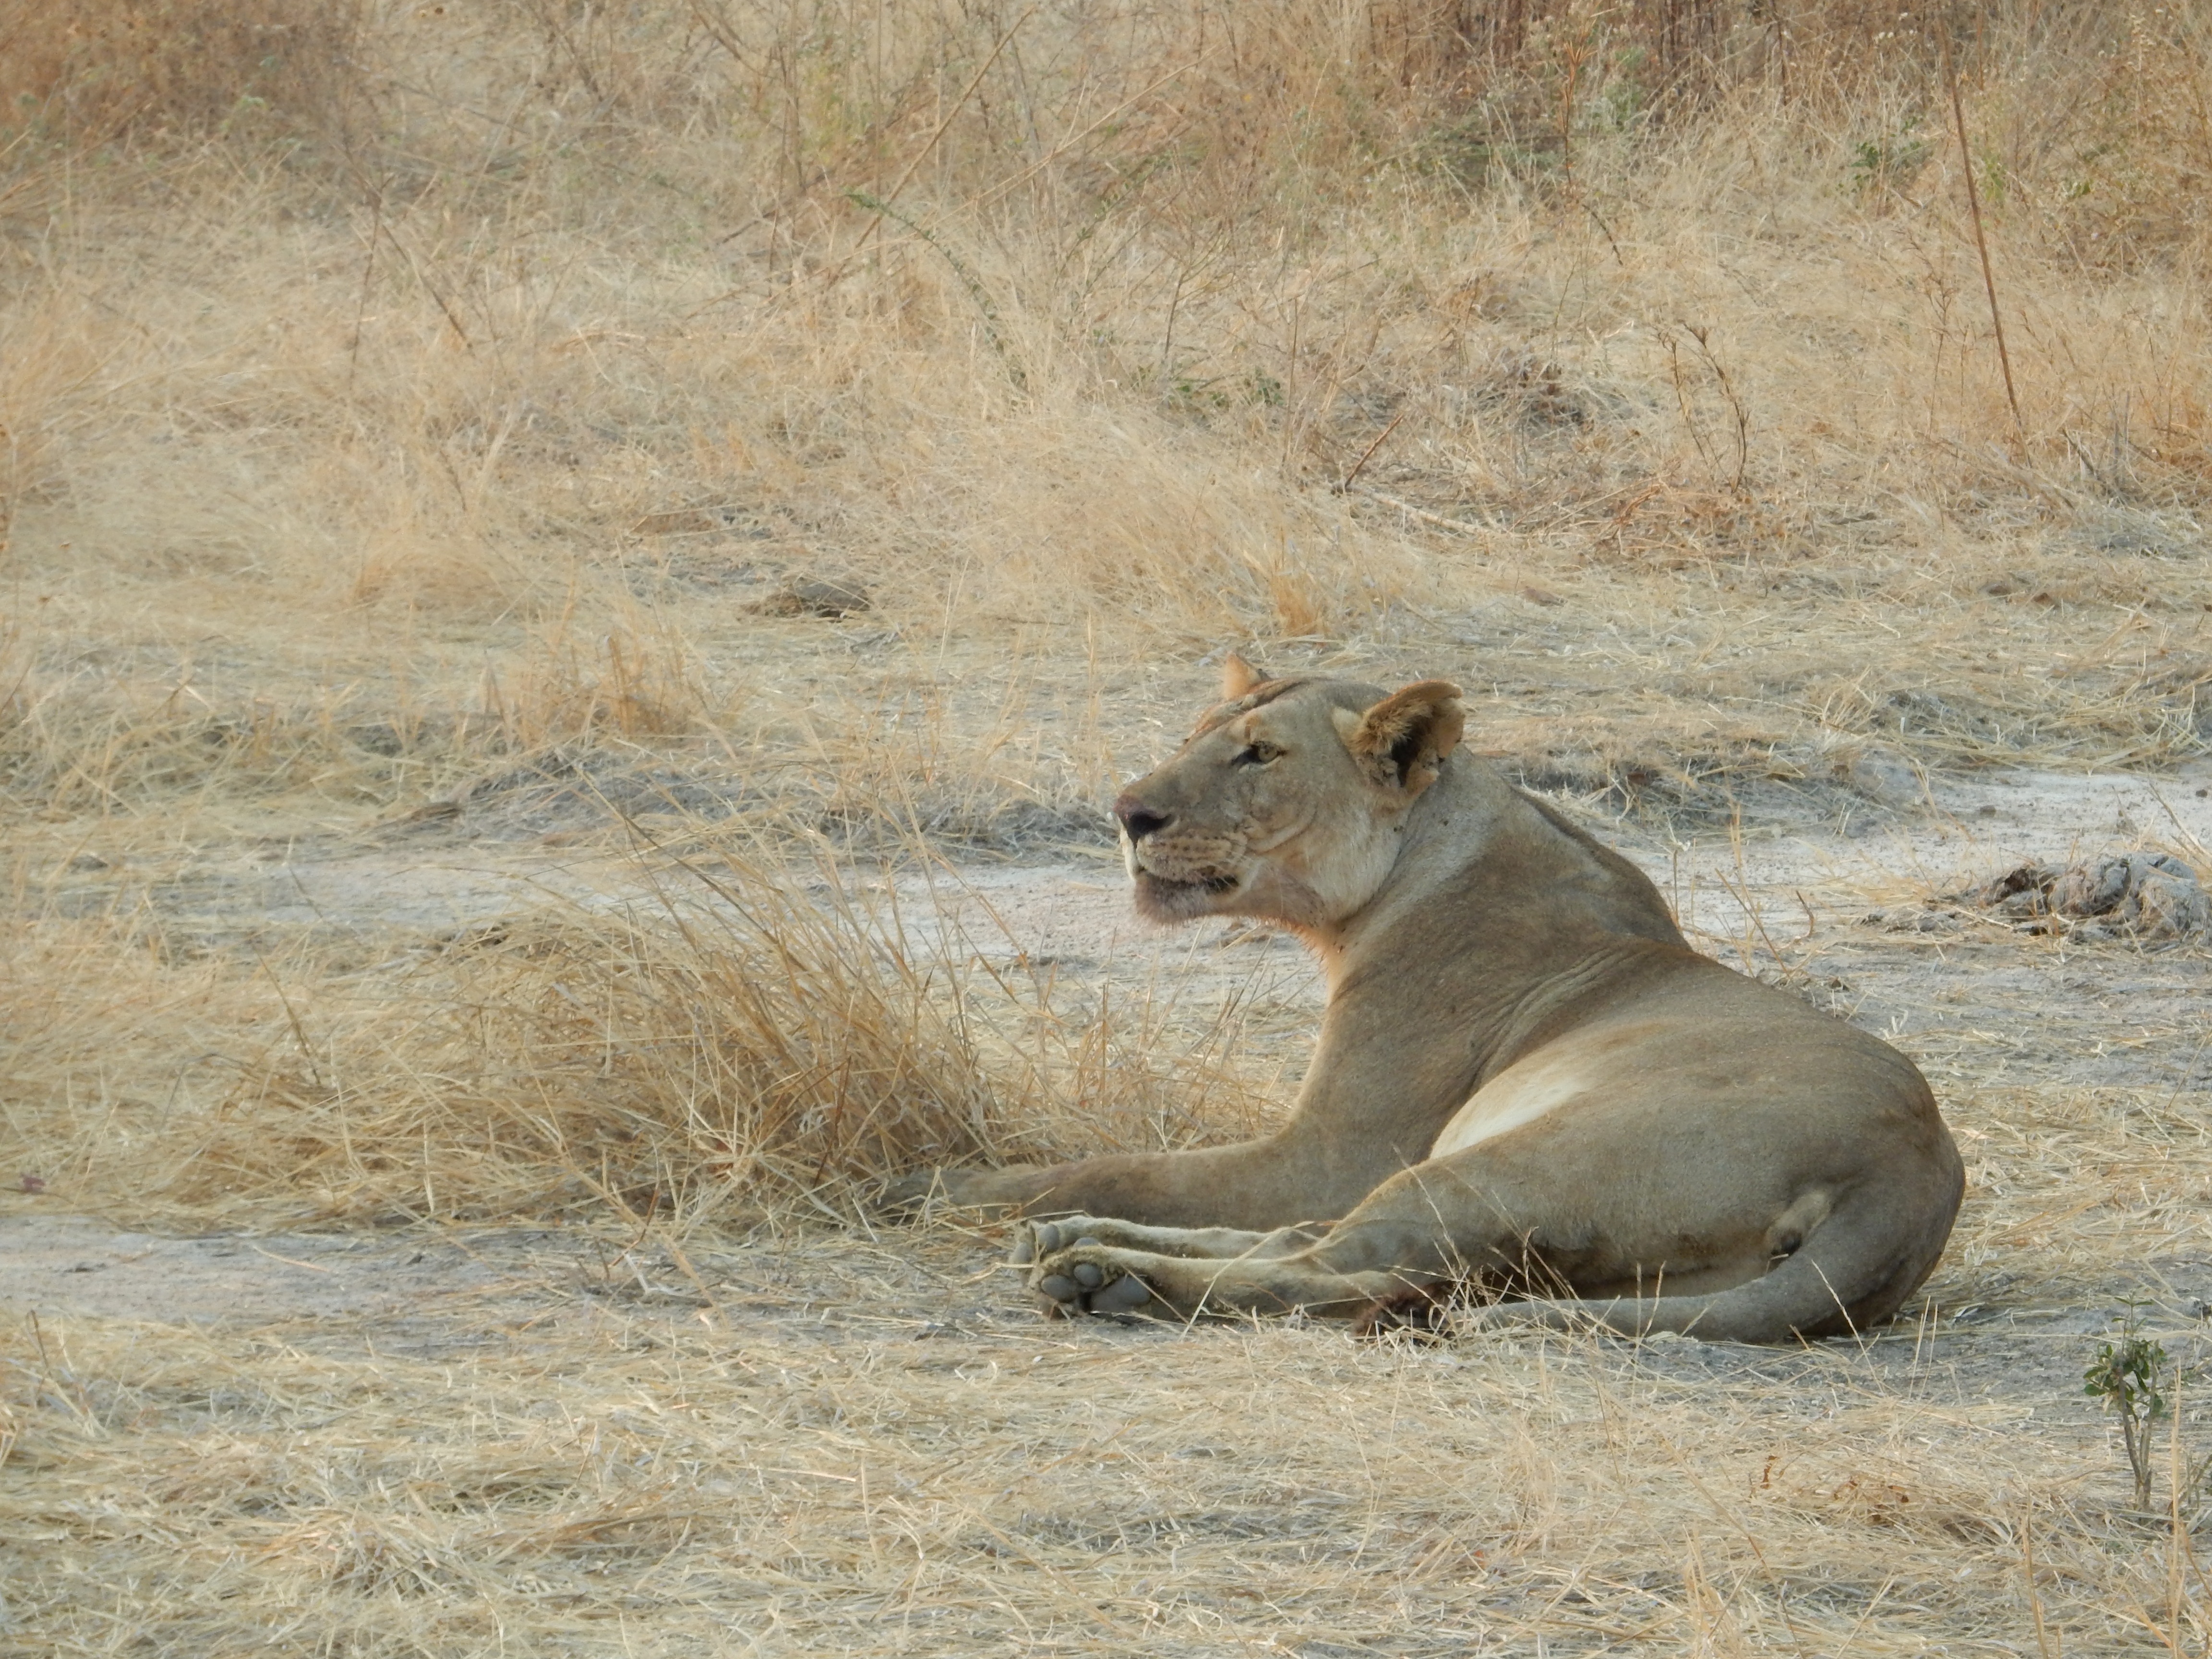
wildlife, africa, mammal, fauna, savanna, lion, lioness, savannah, animals, lions, vertebrate, tanzania, safari, wild animals, big five, big cats, cat like mammal